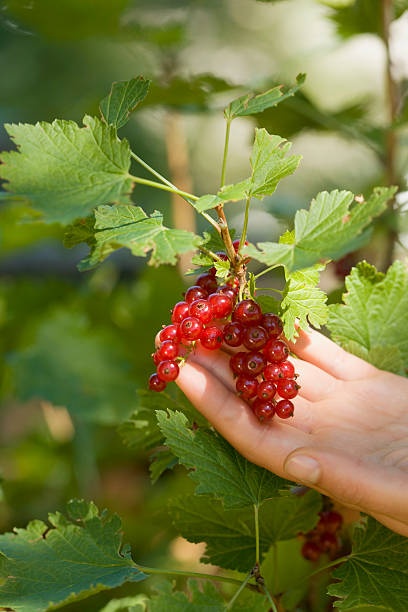
Label: redcurrant